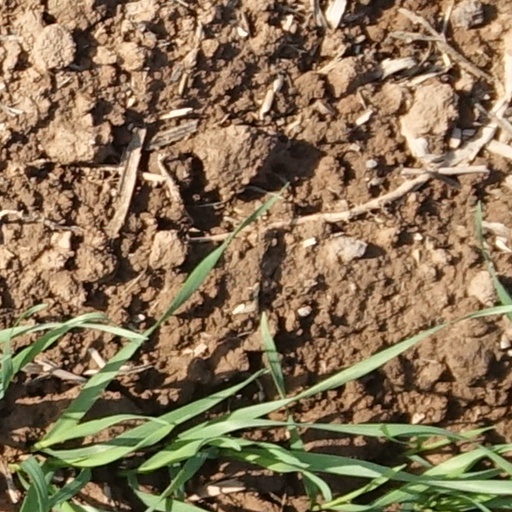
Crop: wheat